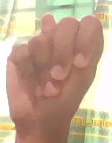
ASL sign: N